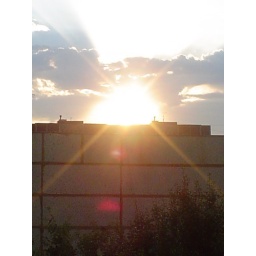
i can sit there in my kitchen window until the sun gets a bit higher... :)